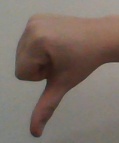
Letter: waw